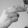
ASL letter: H